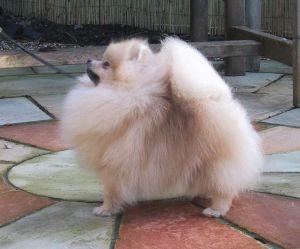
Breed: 1936-n000005-Pomeranian